SS Edward L. Ryerson

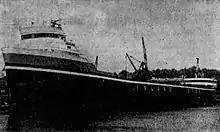
"Edward L. Ryerson" being fitted out

In 1959, the Inland Steel Company of Chicago contracted H.C. Downer & Associates Incorporated of Cleveland to design a ship to be constructed by the Manitowoc Shipbuilding Company in Manitowoc, Wisconsin. This vessel was one of the first lakers built to the maximum length allowed for passage through the St. Lawrence Seaway, which was completed in the same year as the vessel. Her hull has an overall length of and a length between perpendiculars of . She has a beam and a draft of . The depth of her hull is . She has a gross register tonnage of 12,170 tons and a net register tonnage of 7,637 tons.